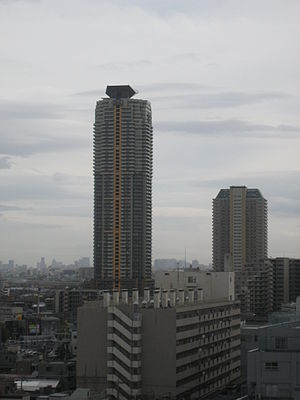
Stortokyo / Byer / Byer udenfor Tokyo Metropolis
Kawaguchi
Stortokyo er et storbyområde i Kantō-regionen, Japan, som består af det meste af præfekturerne Chiba, Kanagawa, Saitama og Tokyo-præfekturet. På japansk har området flere navne: Hovedstadsregionen, En Metropolis og andre.